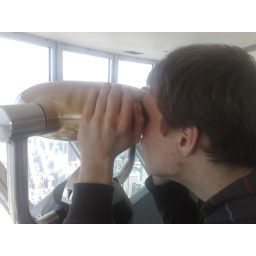
in the sky pod on cn tower